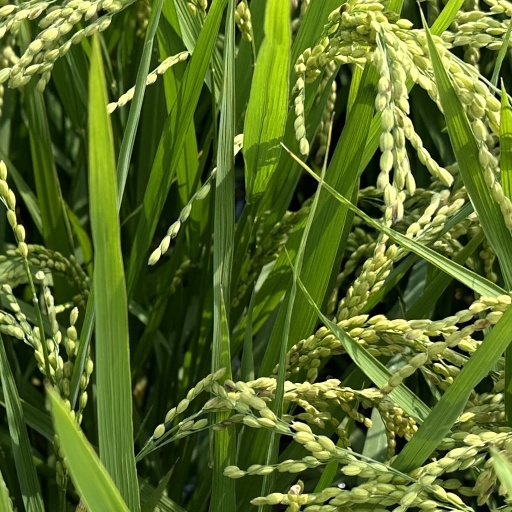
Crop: rice